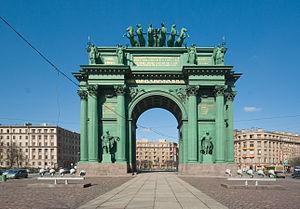
Arc de Triomphe de Narva, à Saint-Petersbourg. Русский: Нарвские триумфальные ворота (Санкт-Петербург)